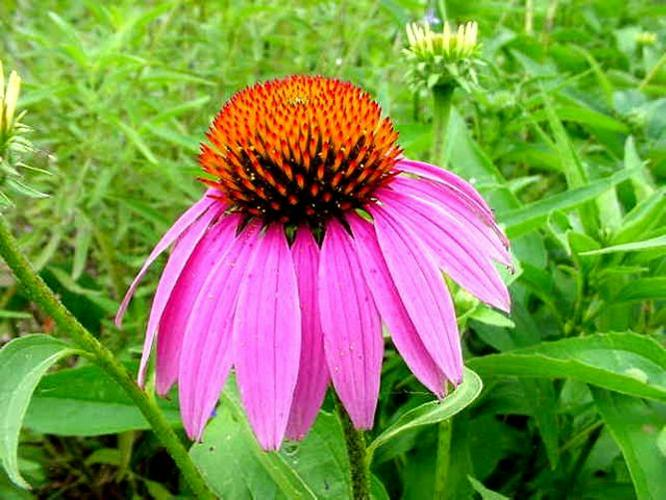
Flower: purple coneflower